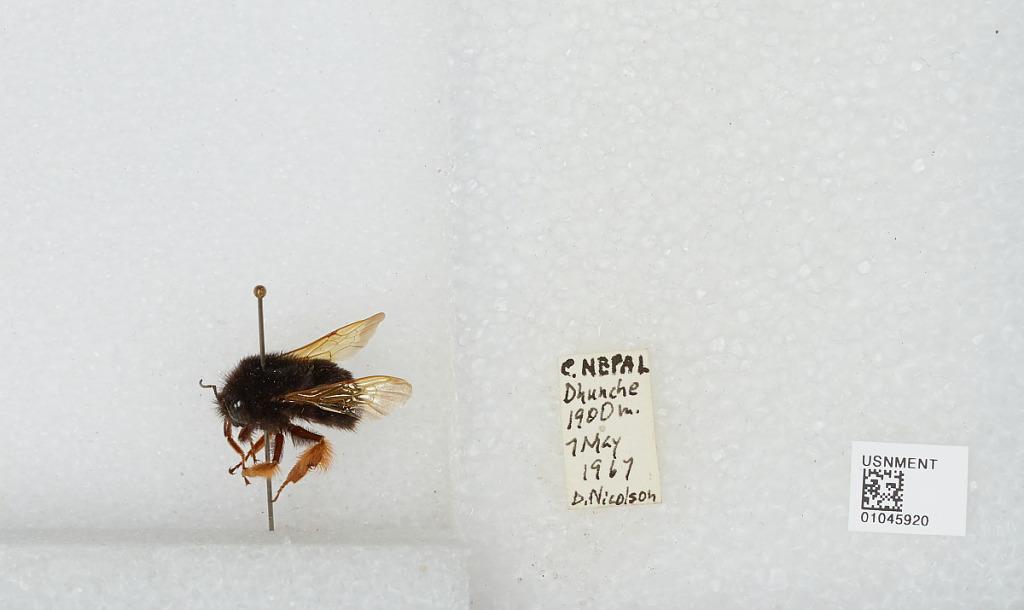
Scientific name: Bombus sp.
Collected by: D. Nicolson
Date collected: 1967-5-7
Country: Nepal
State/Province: Central Region
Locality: Dhunche